Harry Potter and the Goblet of Fire (video game)

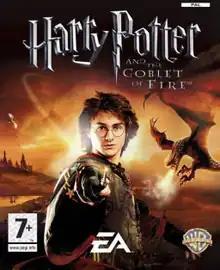
Cover art

Harry Potter and the Goblet of Fire is a 2005 action-adventure game published by Electronic Arts. It is based on the 2005 film of the same name.